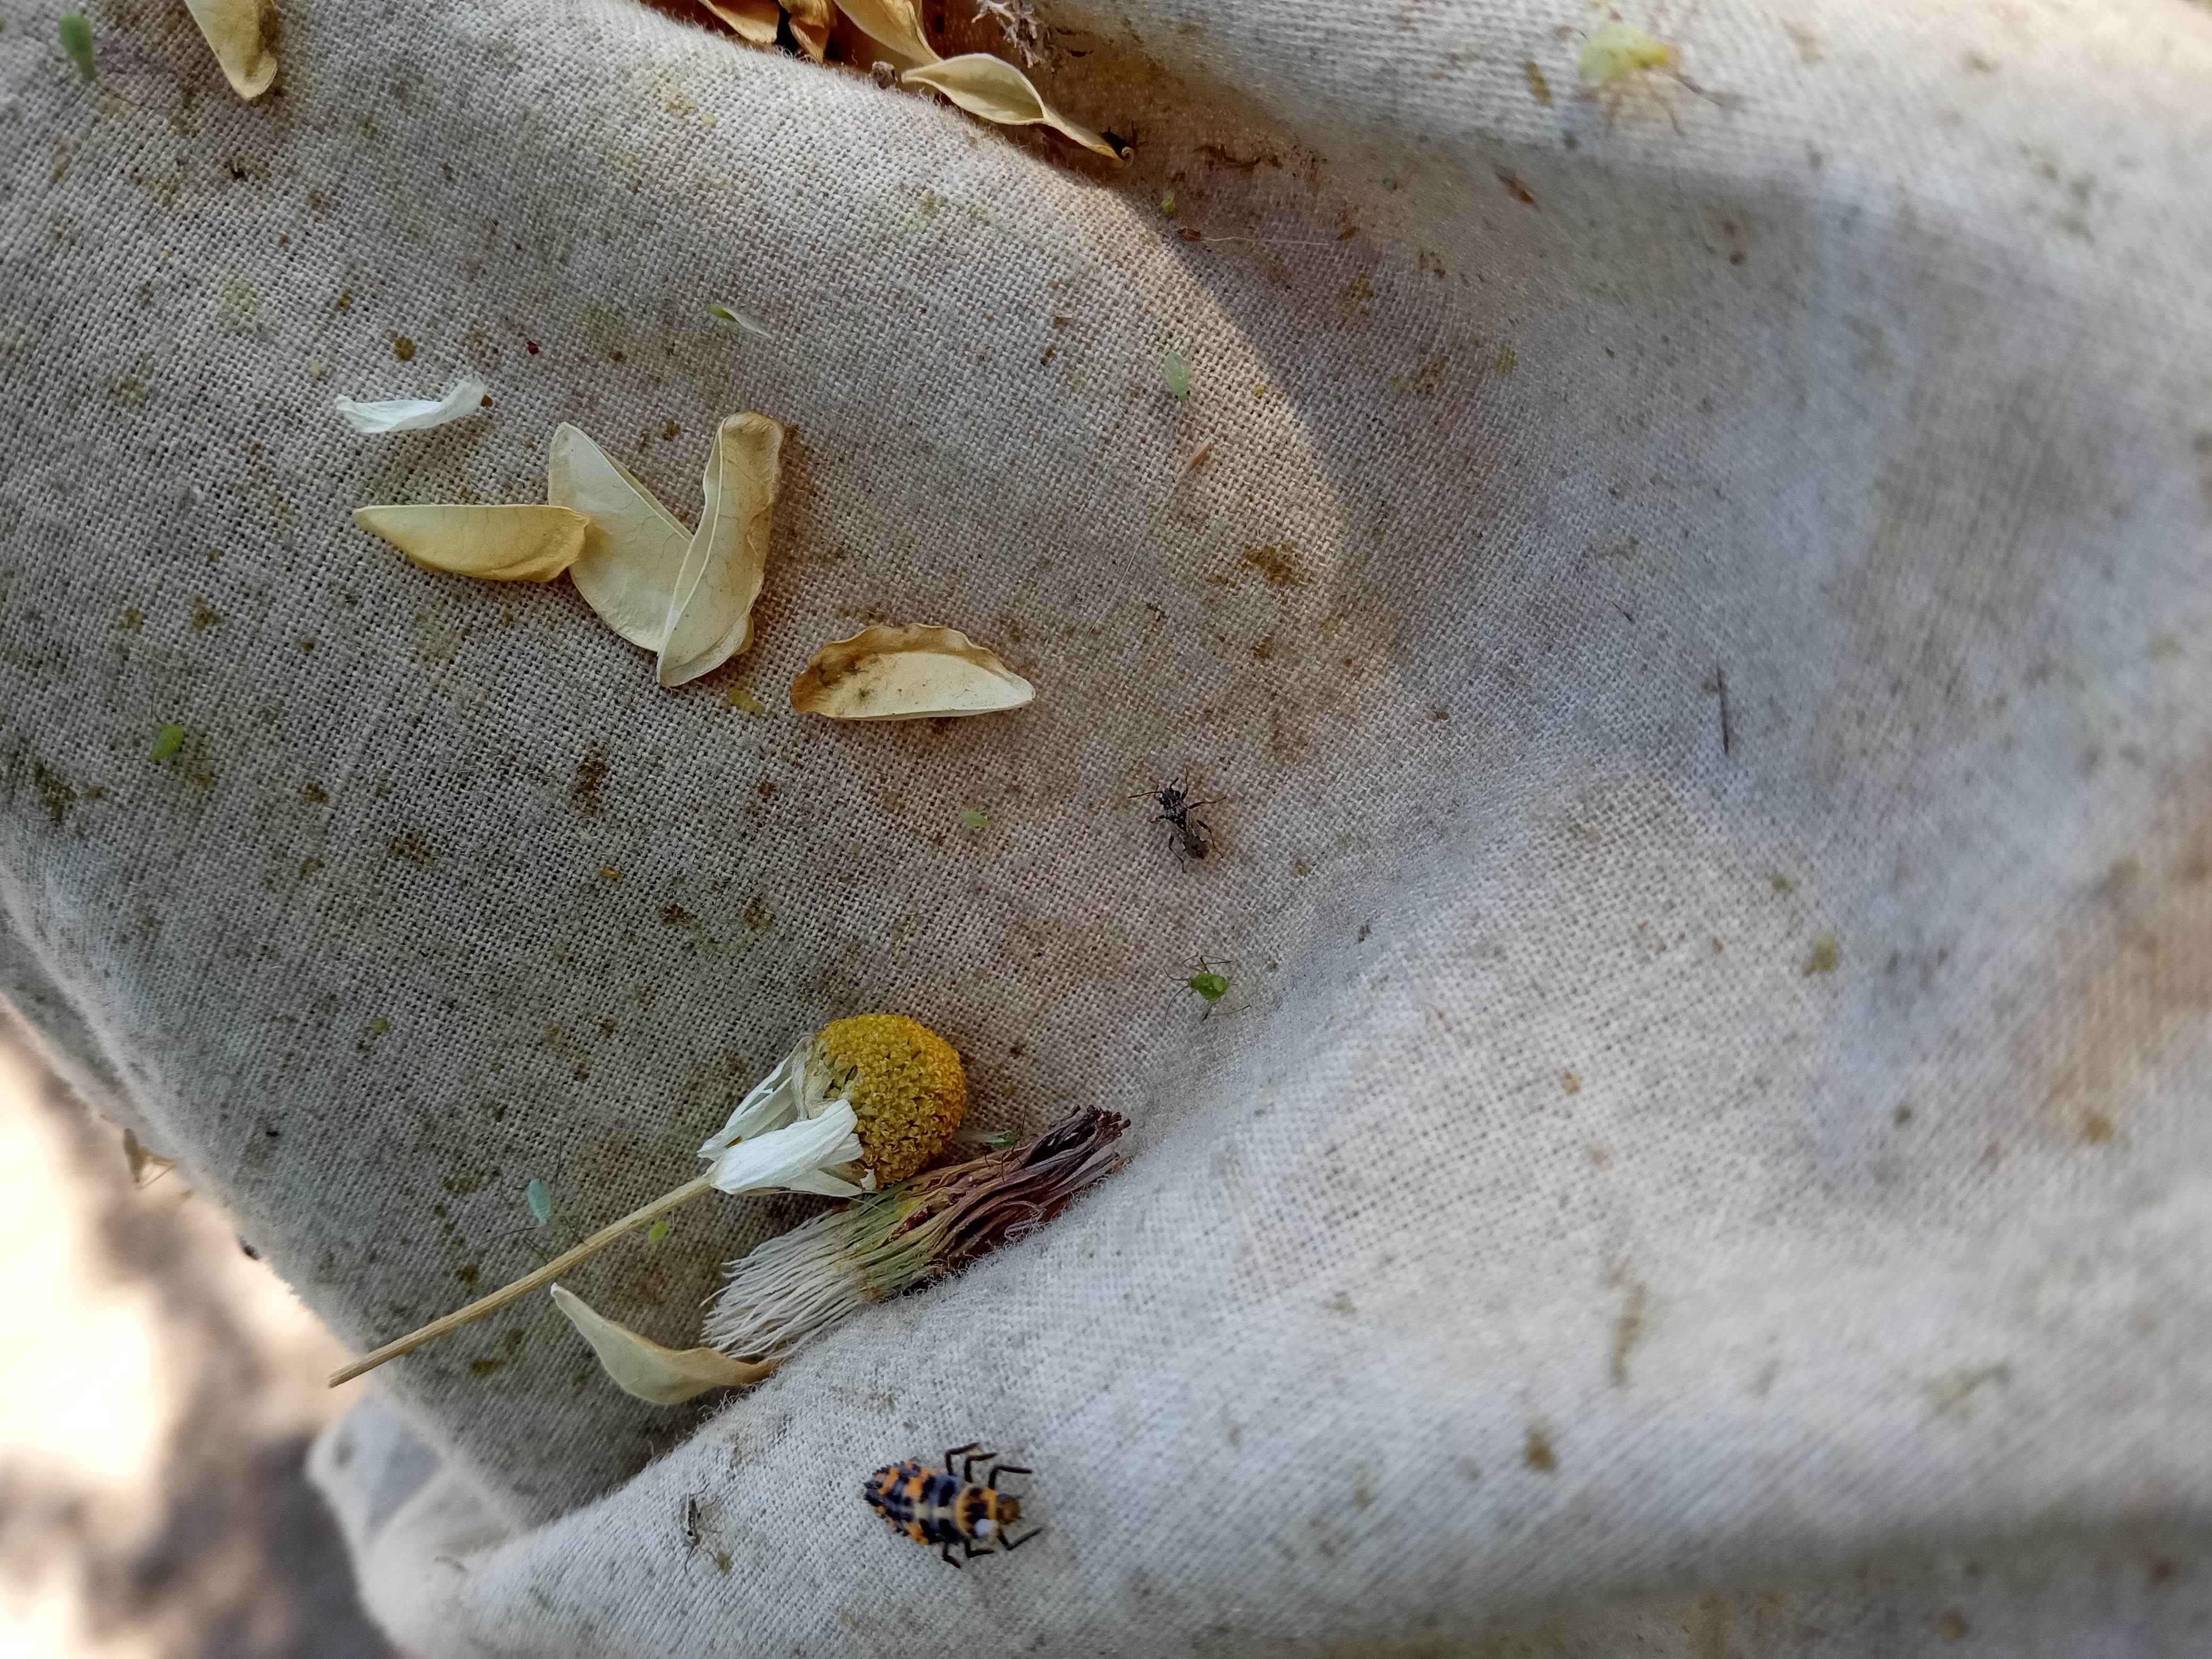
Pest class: predators